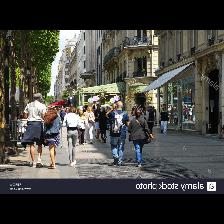
Label: Human